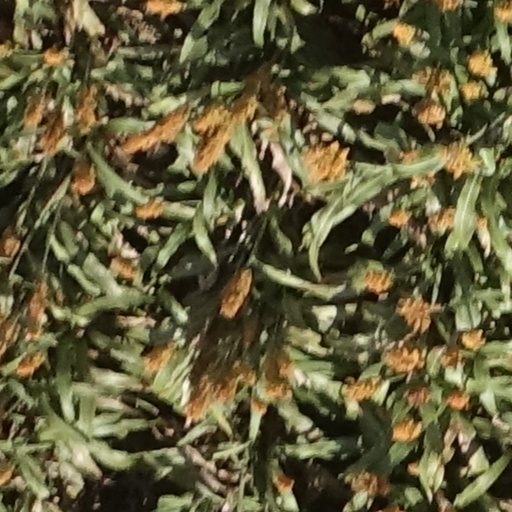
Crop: sorghum